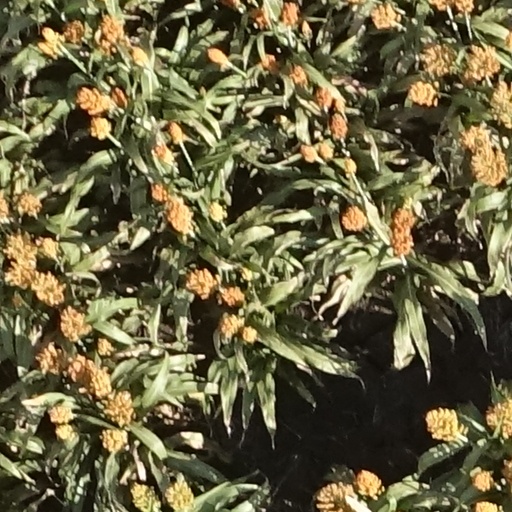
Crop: sorghum